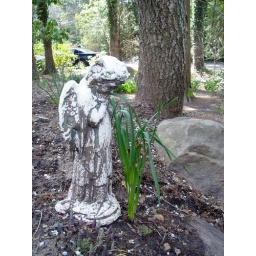
Praying over a plant that was eaten and brown on the edges.